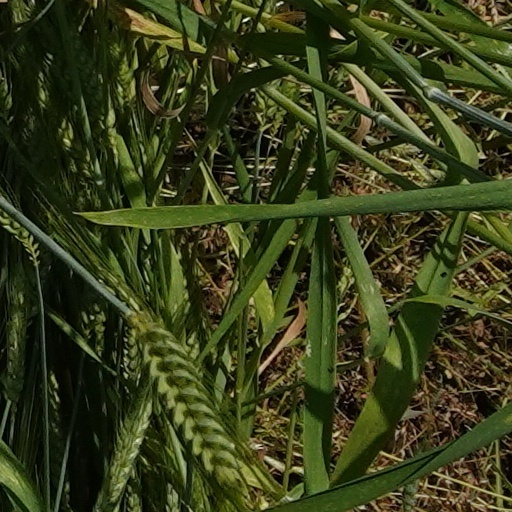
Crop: wheat